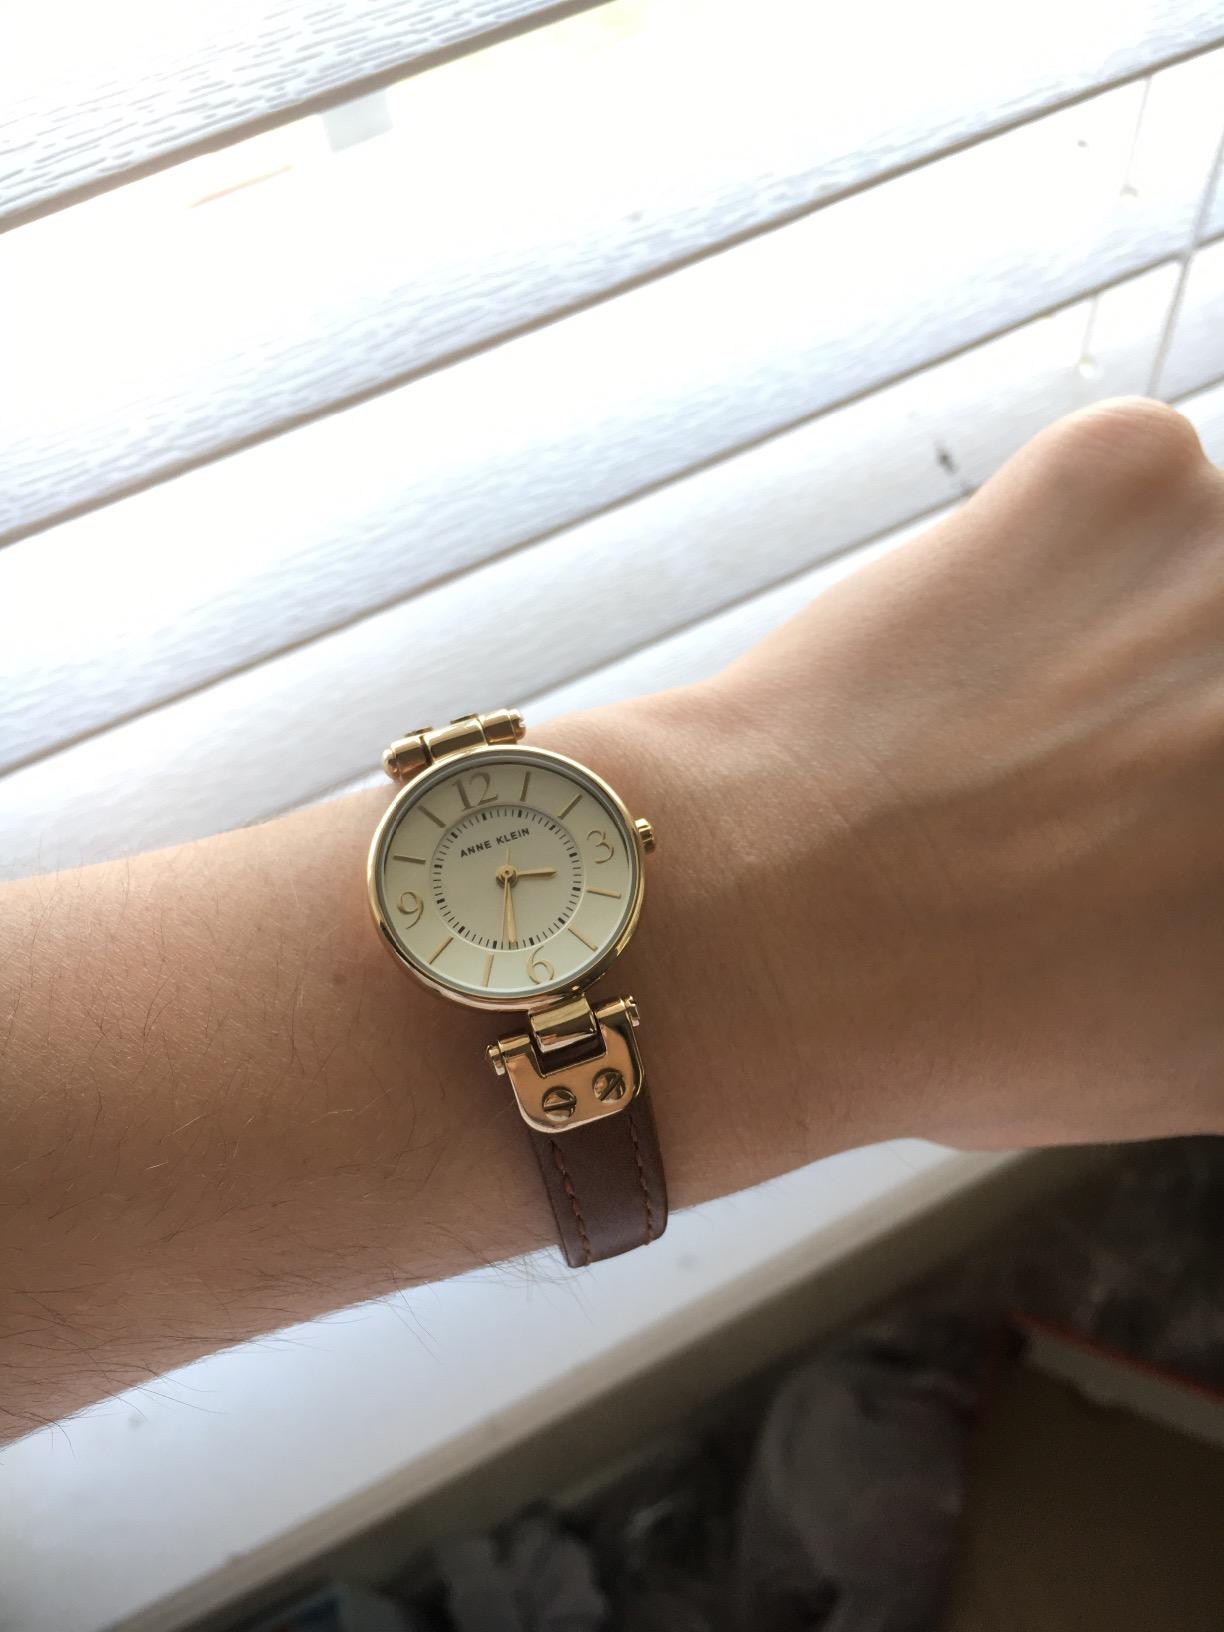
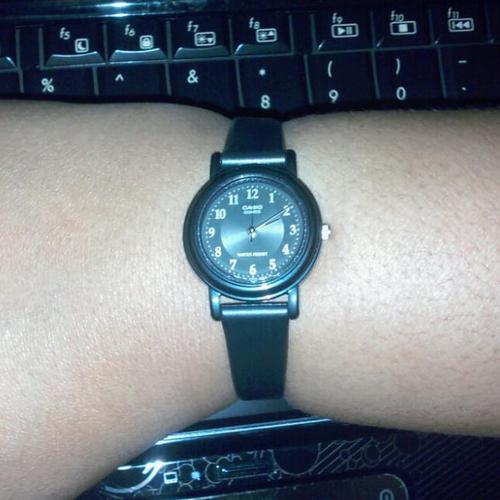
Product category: accessories_watch
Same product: no